Chandramoulisvarar Temple, Arichandrapuram

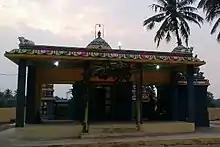
Arichandrapuram Chandramoulisvarar Temple

Chandramoulisvarar Temple, Arichandrapuram, also known as Arichandhiram is a Siva temple in near Pattisvaram near Kumbakonam in Thanjavur District in Tamil Nadu (India).